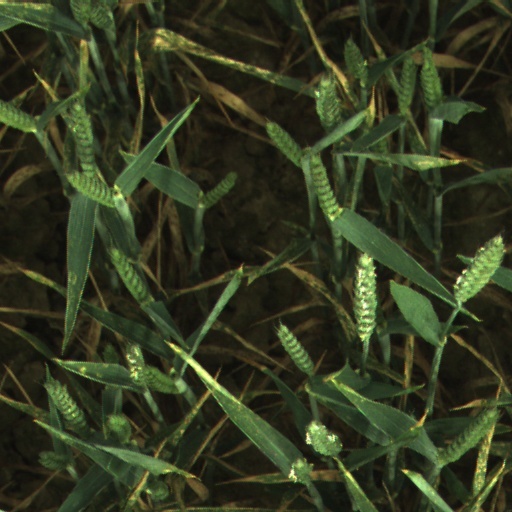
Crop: wheat